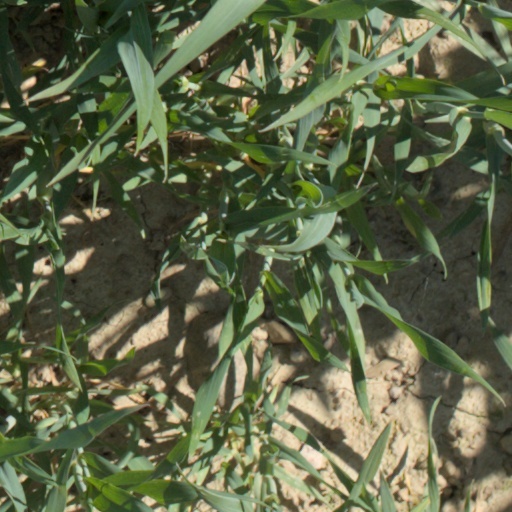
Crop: wheat